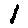
Label: 1